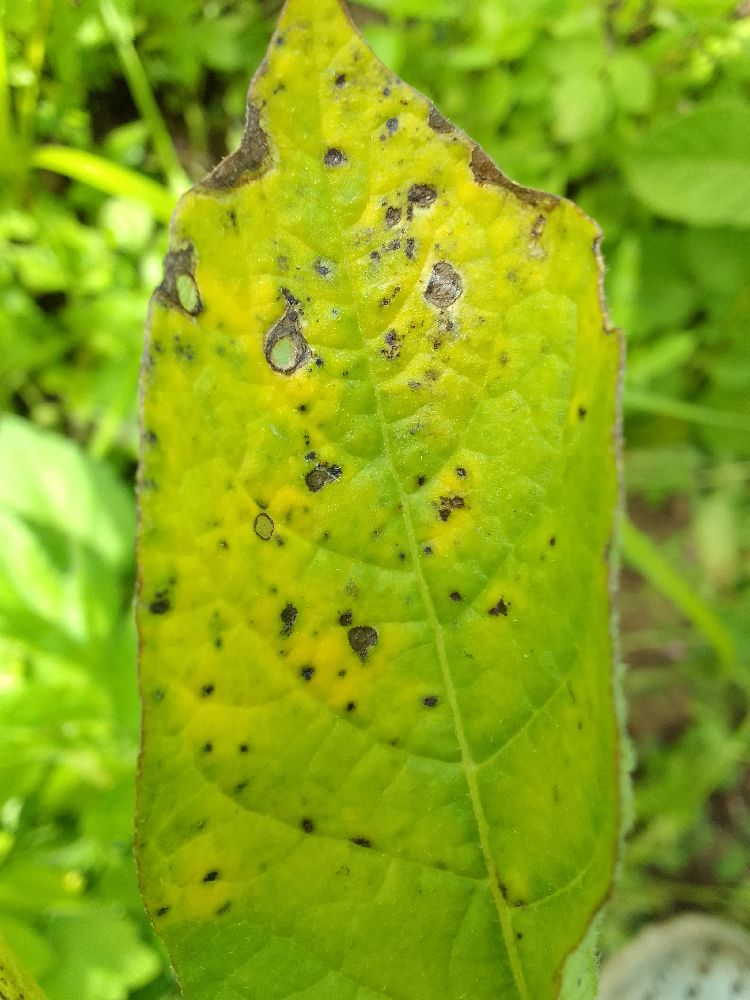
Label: Early blight